Maui Academy of Performing Arts

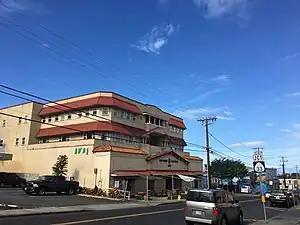
Location of Maui Academy of Performing Arts, September 2019

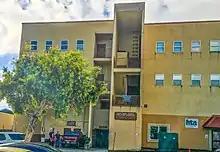
The back side of the building where the office of Maui Academy of Performing Arts is located, February 2019

The Maui Academy of Performing Arts (MAPA) is a nonprofit theatre company that produces community theater and offers classes to children and young adults. Over the years, the mainstay of the Academy has been their drama, dance, and summer programs.